Libyan Airlines

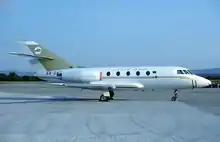
A Libyan Arab Airlines Mystère/Falcon 20C at Euroairport in 1981.

The company had managed to buy a number of ageing US-manufactured jets, including Boeing 707s and Douglas DC-8s, since 1979; many of them were either cannibalised for spare parts or sold. Three Fokker F28-4000s were bought from Fokker in 1984. At , the fleet consisted of four Boeing 707s—two -320Bs and two -320Cs—10 Boeing 727-200s, 17 F27s—two -400s, one -500 and 14 -600s—and three Fokker F28-4000s. Employment at this time was 4,500; destinations served included Algiers, Amman, Amsterdam, Athens, Belgrade, Benghazi, Bucharest, Casablanca, Damascus, Frankfurt, Istanbul, Jeddah, Karachi, Kuwait, Larnaca, London, Madrid, Malta, Milan, Moscow, Paris, Rome, Sebha, Sfax, Sofia, Tripoli, Tunis, Vienna, Warsaw and Zürich, along with an extensive domestic network. However, the airline had to cut most of its international services that year due to a US embargo imposed on the country. In 1986, six more F27-600s were phased in. During the year, Libyan Arab managed to bypass the US economic embargo against the country when the carrier acquired, through intermediary companies, ex-British Caledonian GE-powered A310 aircraft for million. Owing to both the lack of spare parts and the inability of Libyan Arab to service the GE engines, the airline sold these two aircraft to Air Algérie in 1987; in practice, the aircraft were not sold but leased, and the Algerian airline would have operated these two aircraft on Libyan Arab's behalf, but they later rolled back their decision amid concerns that the United States would take action against Air Algérie, and the two A310s were returned to Libya. Finally, British Caledonian was fined million (£600,000) for its involvement in the deal, and Libyan Arab kept both aircraft, with Swissair training Libyan crews in order to fly them. Unable to order Western-built aircraft, the airline moved to Soviet-made airframers, ordering three Tupolev Tu-154Ms in 1989.